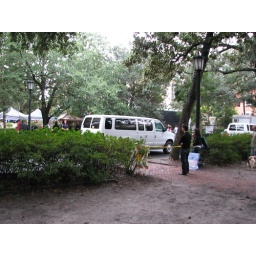
The set at the Green meldrum house and one of the vans they hauled us around in